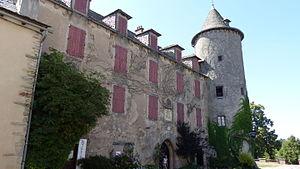
Château This building is indexed in the Base Mérimée, a database of architectural heritage maintained by the French Ministry of Culture,